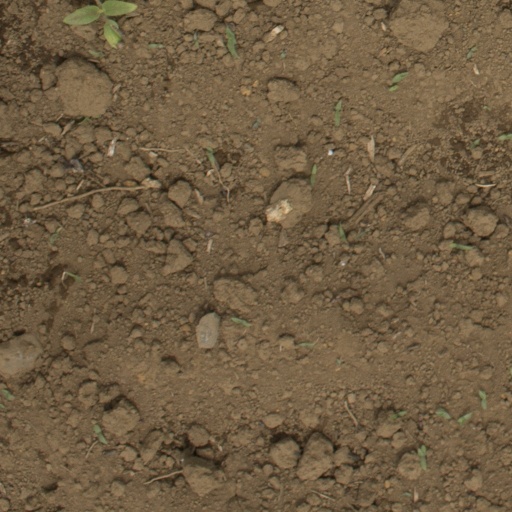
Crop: Jerusalem artichoke